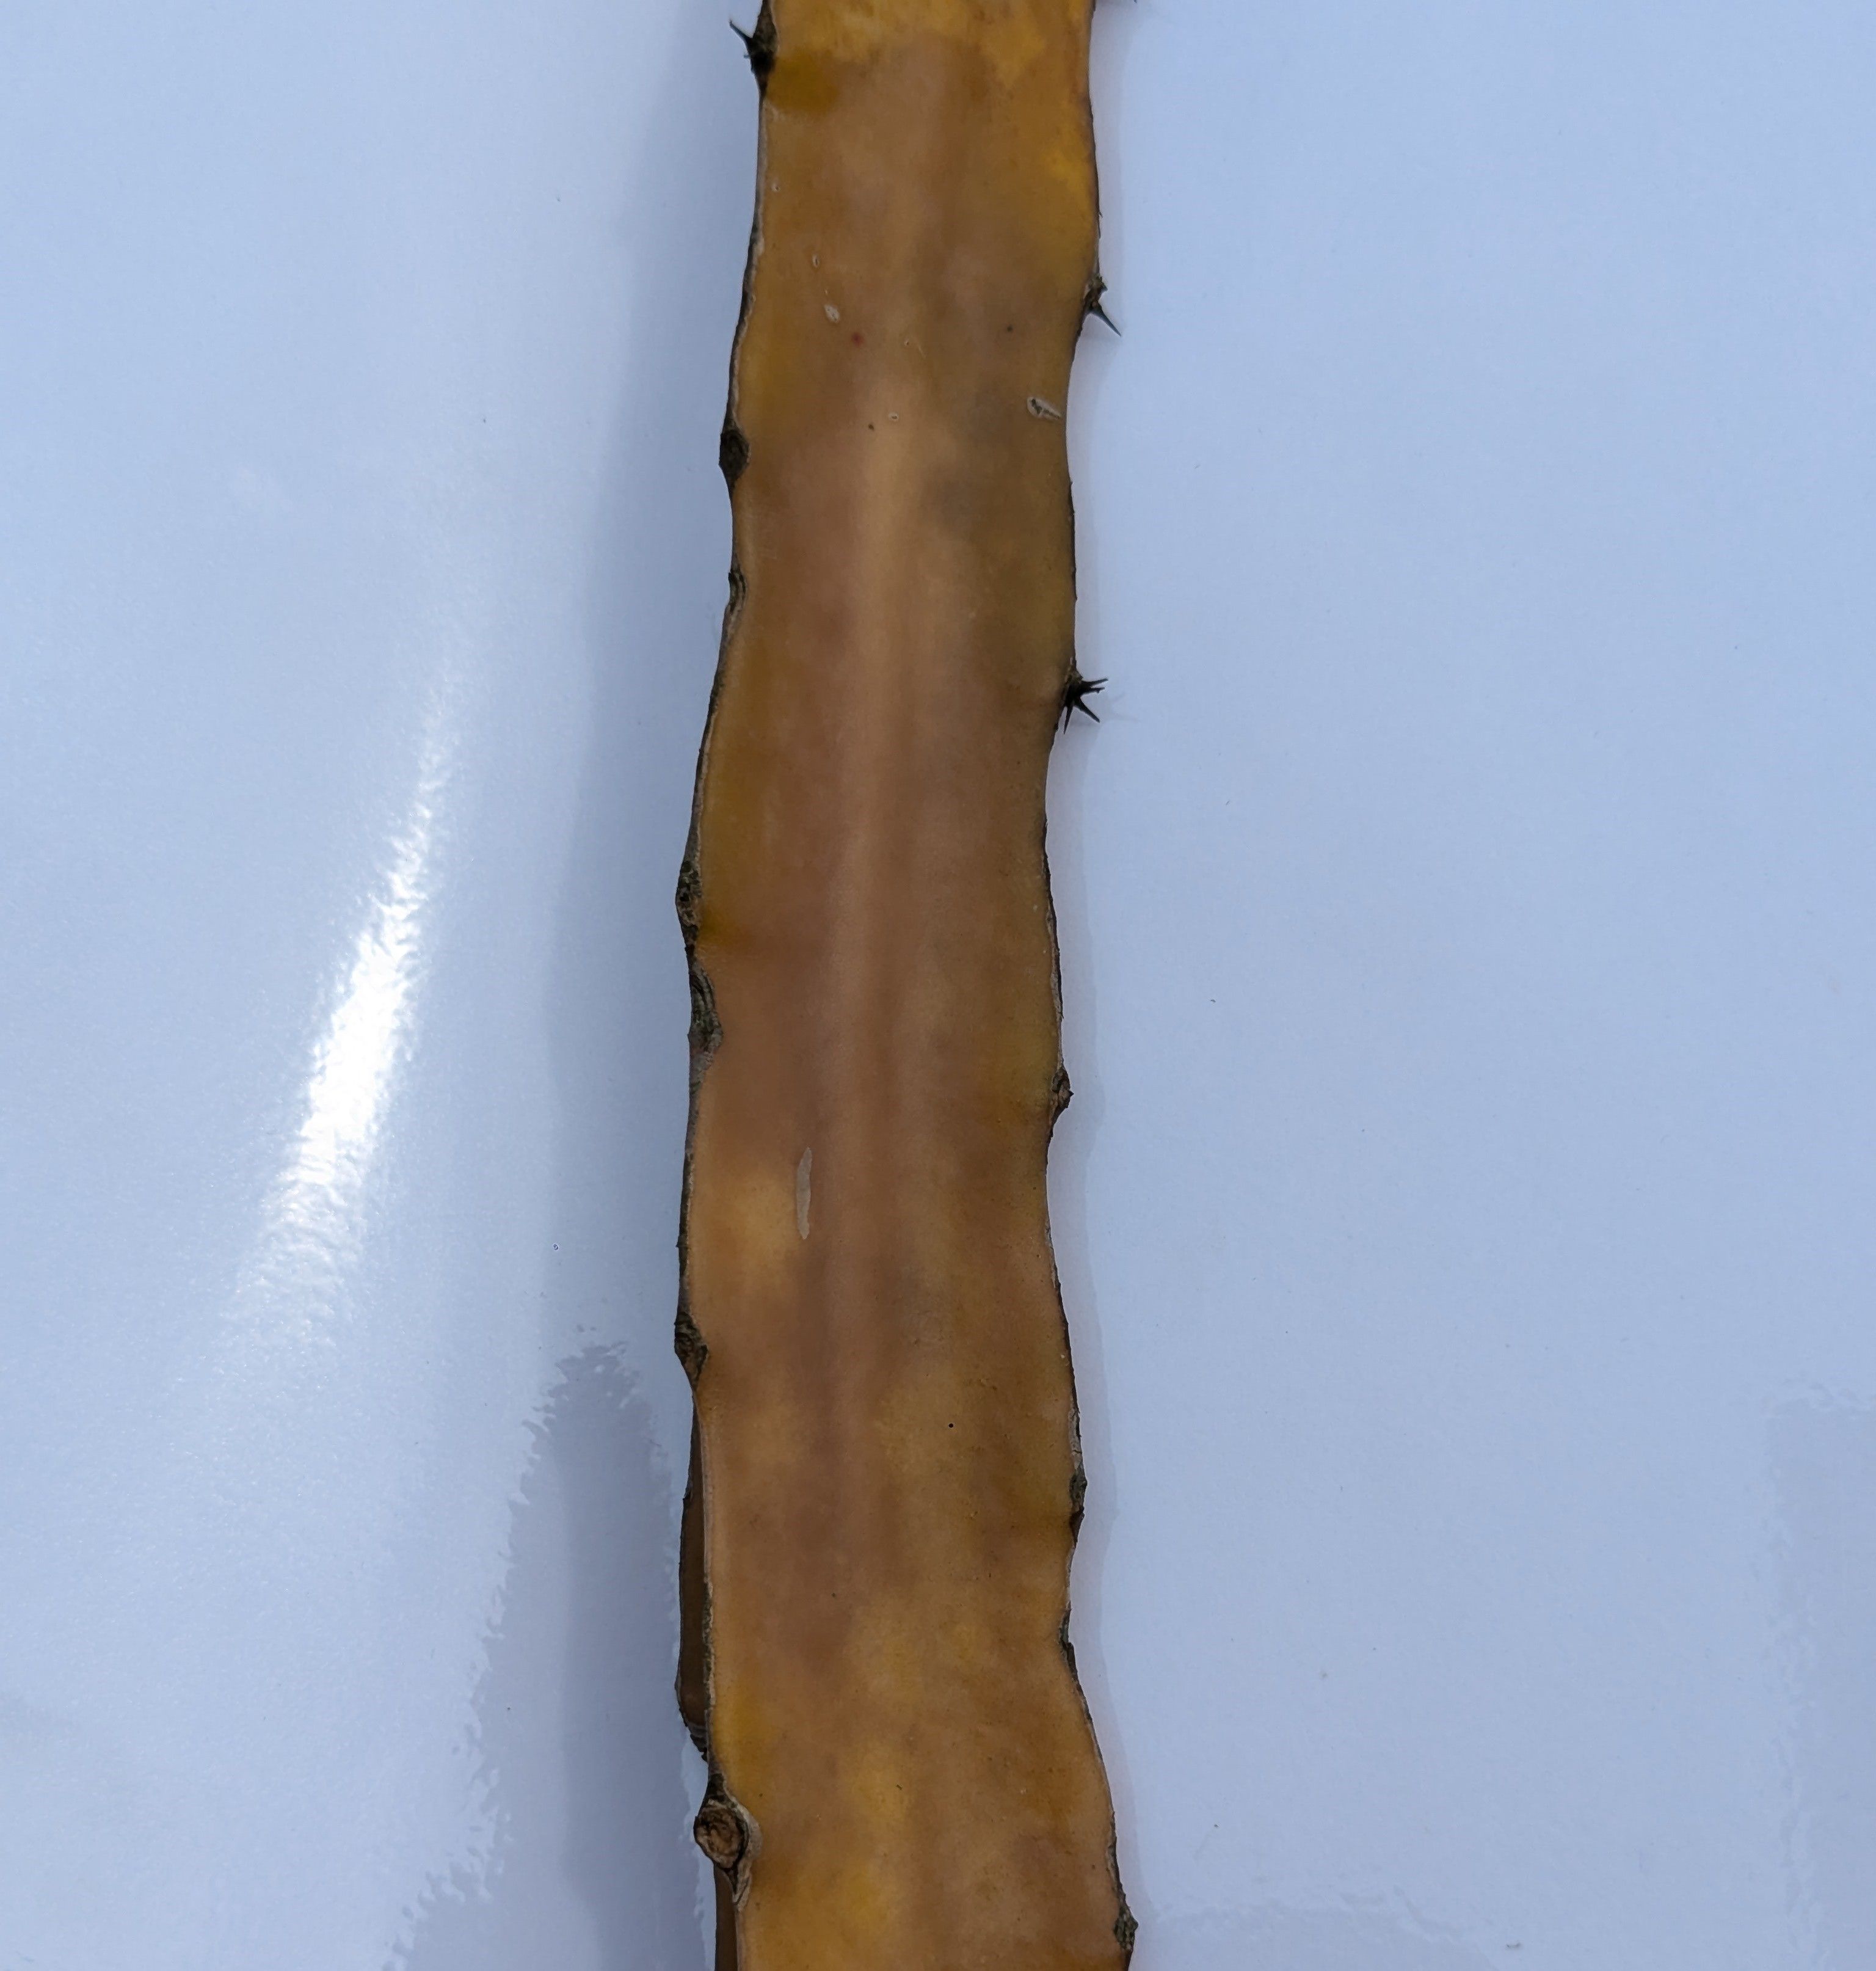
Label: Bad leaf